Susan Dey

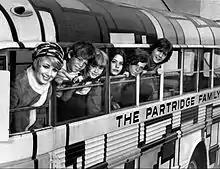
"The Partridge Family", season 1. L-R: Shirley Jones, Jeremy Gelbwaks, Suzanne Crough, Susan Dey, Danny Bonaduce and David Cassidy

Dey began her professional life as a model. Her first modeling break was the cover photo of a booklet by Pursettes tampons on first facts of menstruation for young girls, "Getting to Know Yourself."